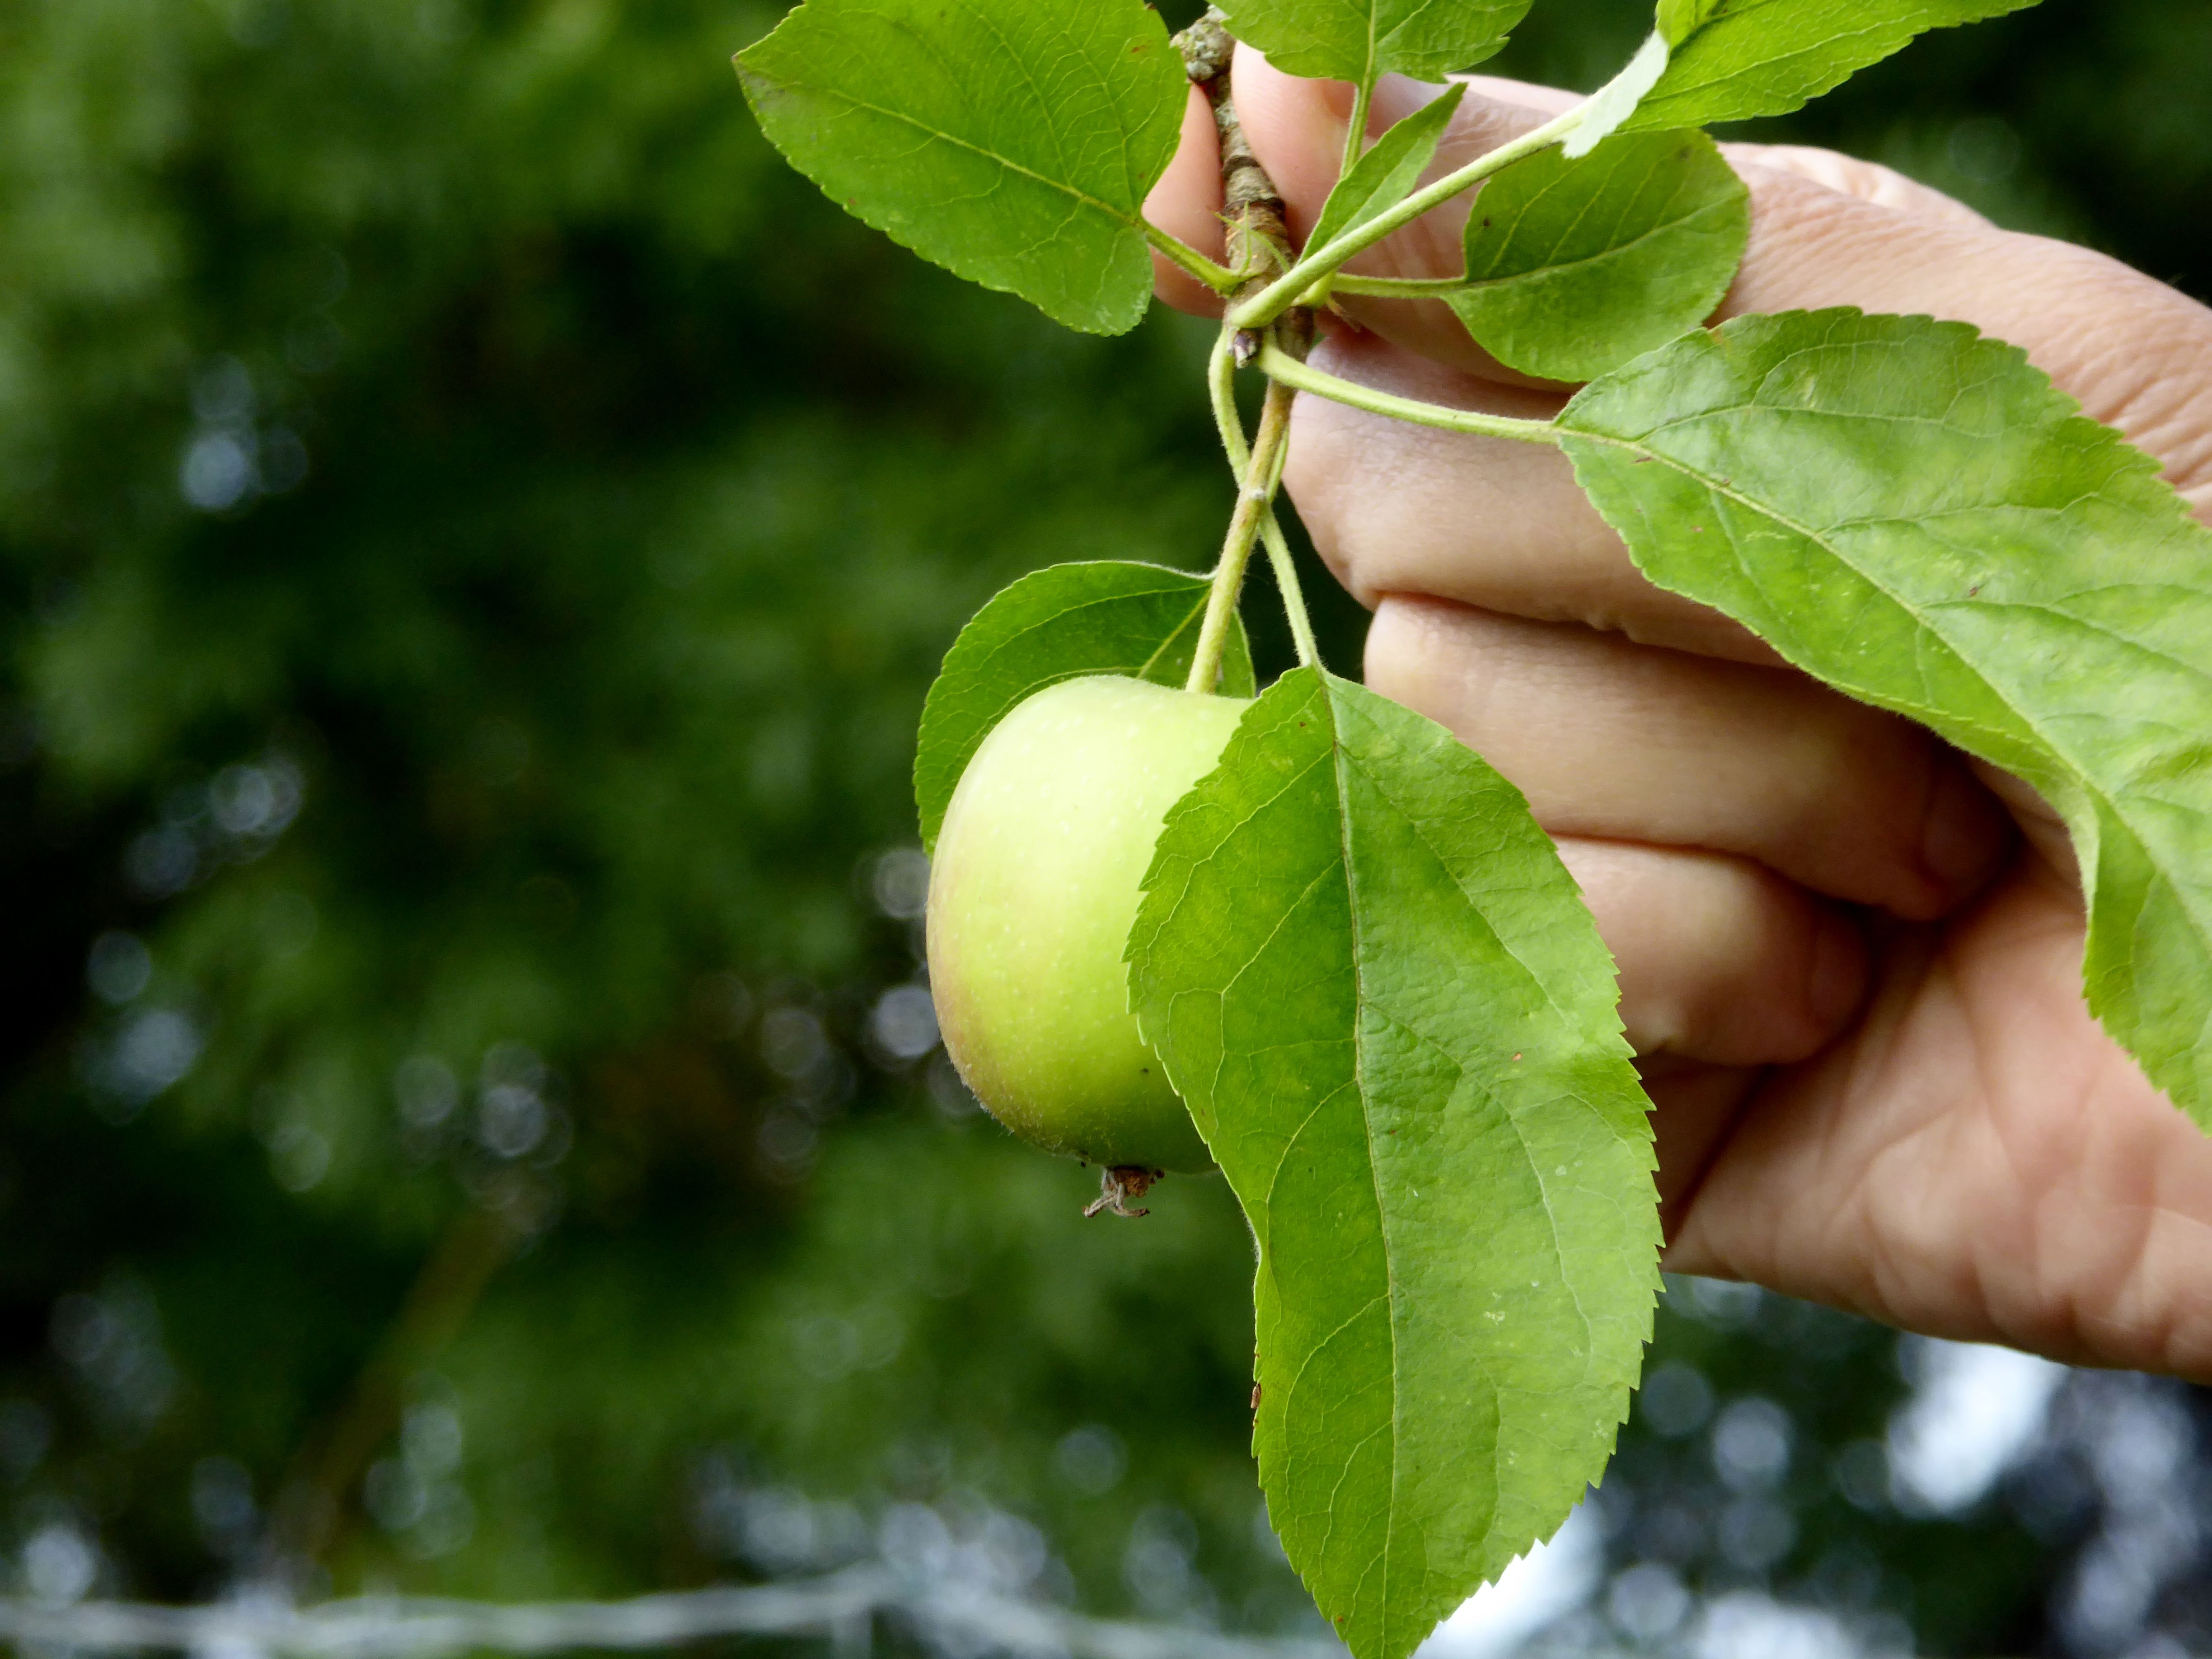
hand, apple, tree, nature, branch, plant, fruit, leaf, flower, food, green, produce, botany, flora, delicious, present, leaves, shrub, deciduous, keep, vitamins, bless you, macro photography, bio, flowering plant, rose family, apfelernte, woody plant, land plant